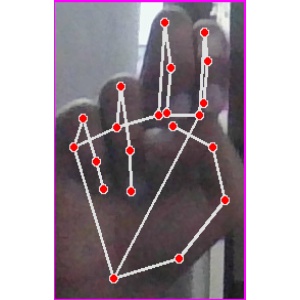
अक्षर: ह